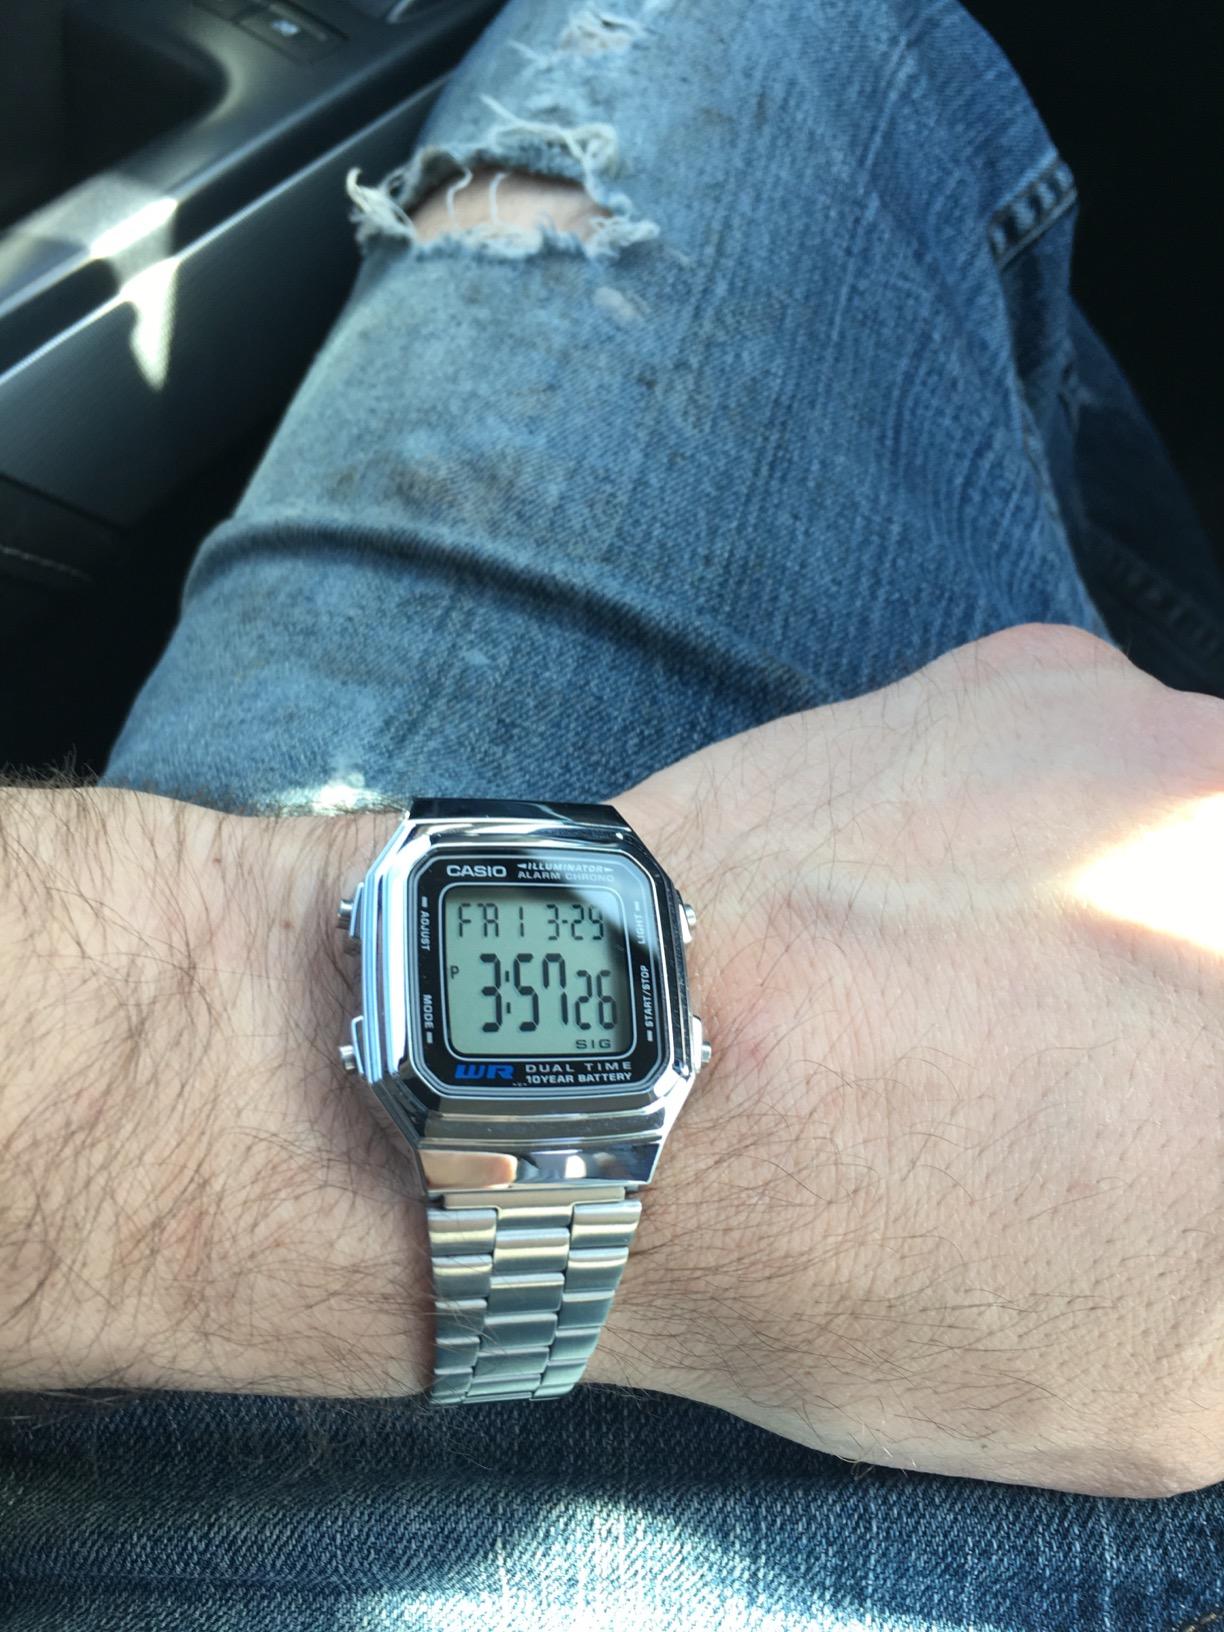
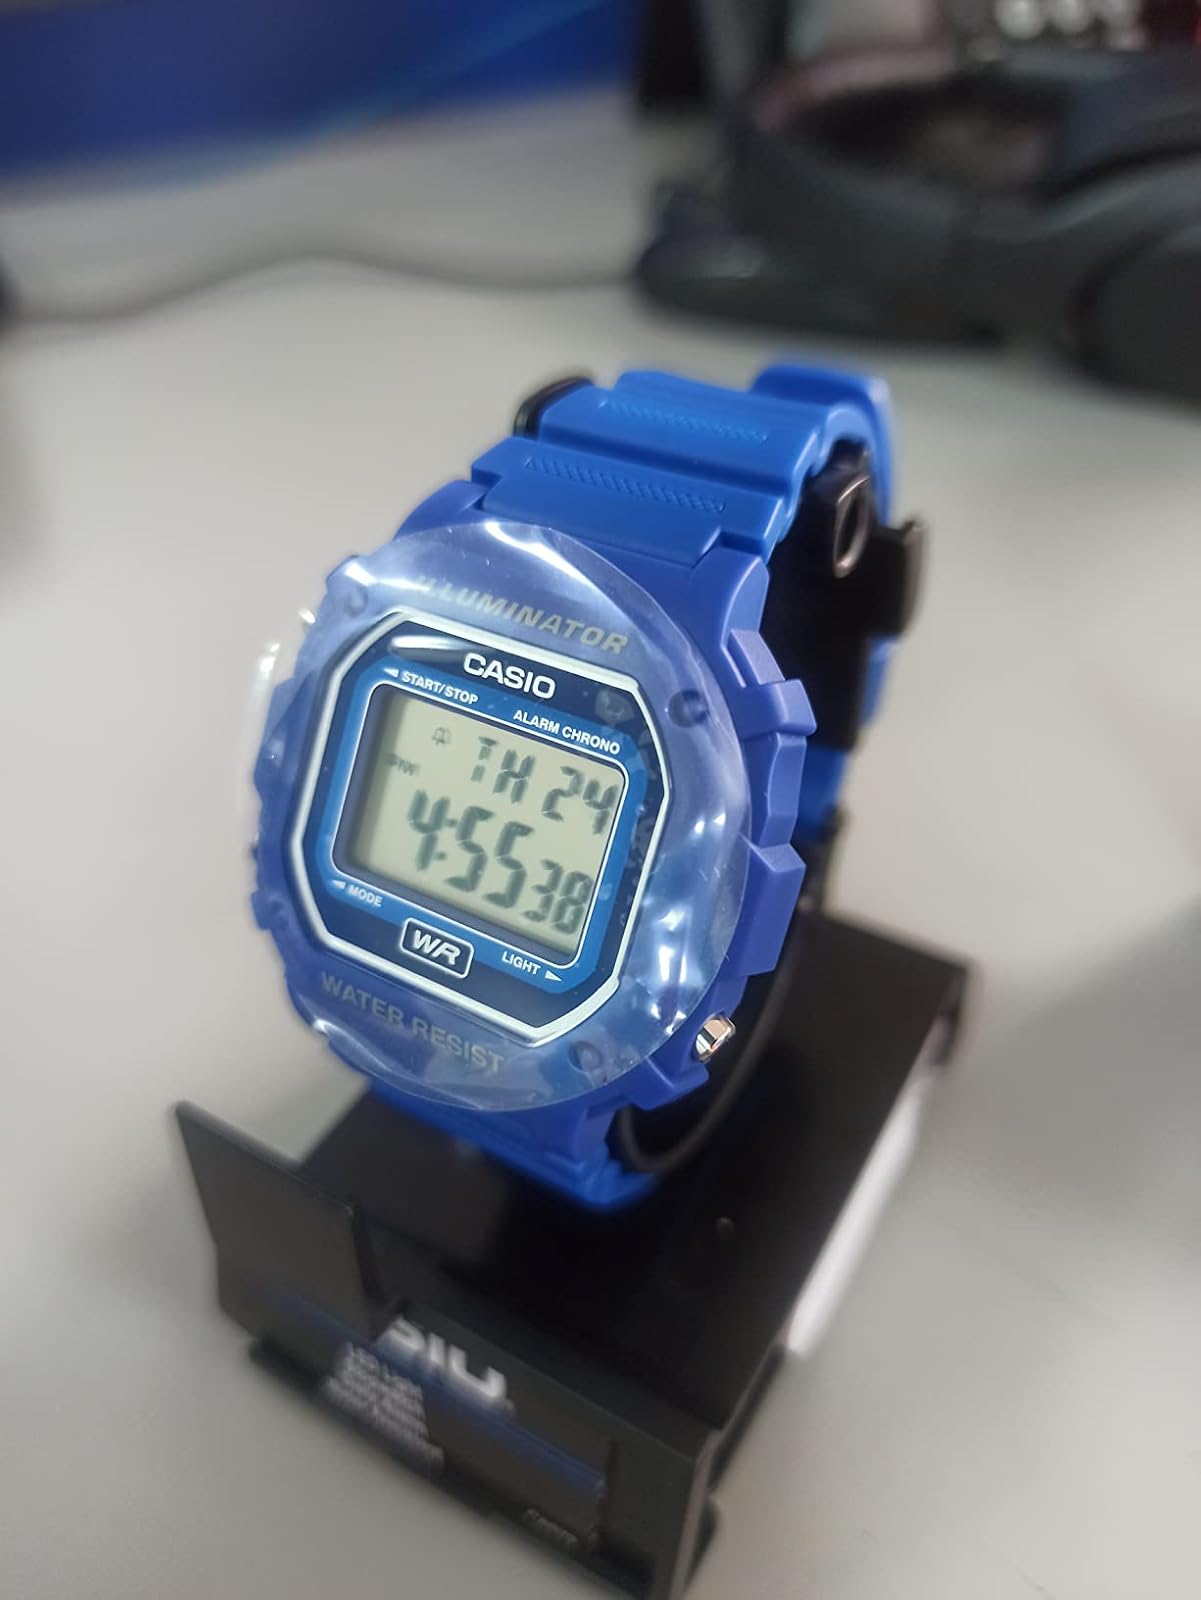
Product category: accessories_watch
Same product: no